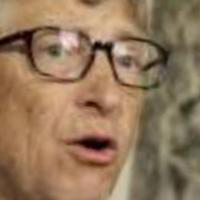
Age group: age 56-65